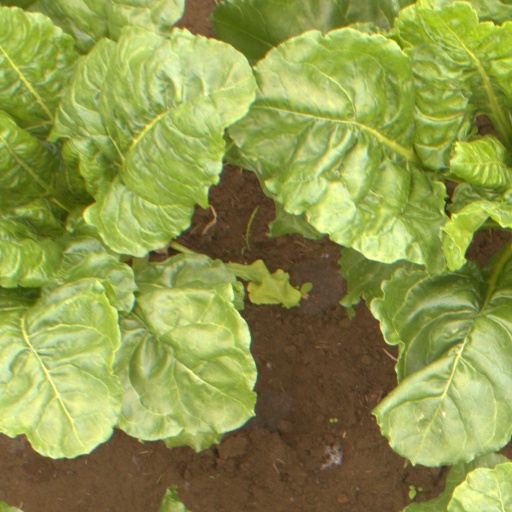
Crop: sugar beet